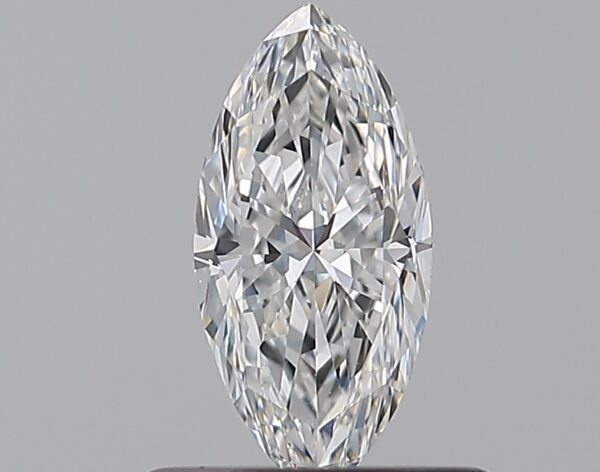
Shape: marquise
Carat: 0.51
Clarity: VS1
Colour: D
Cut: VG
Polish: EX
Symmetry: GD
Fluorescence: ST
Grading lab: GIA
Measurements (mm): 8.19 x 3.93 x 2.57